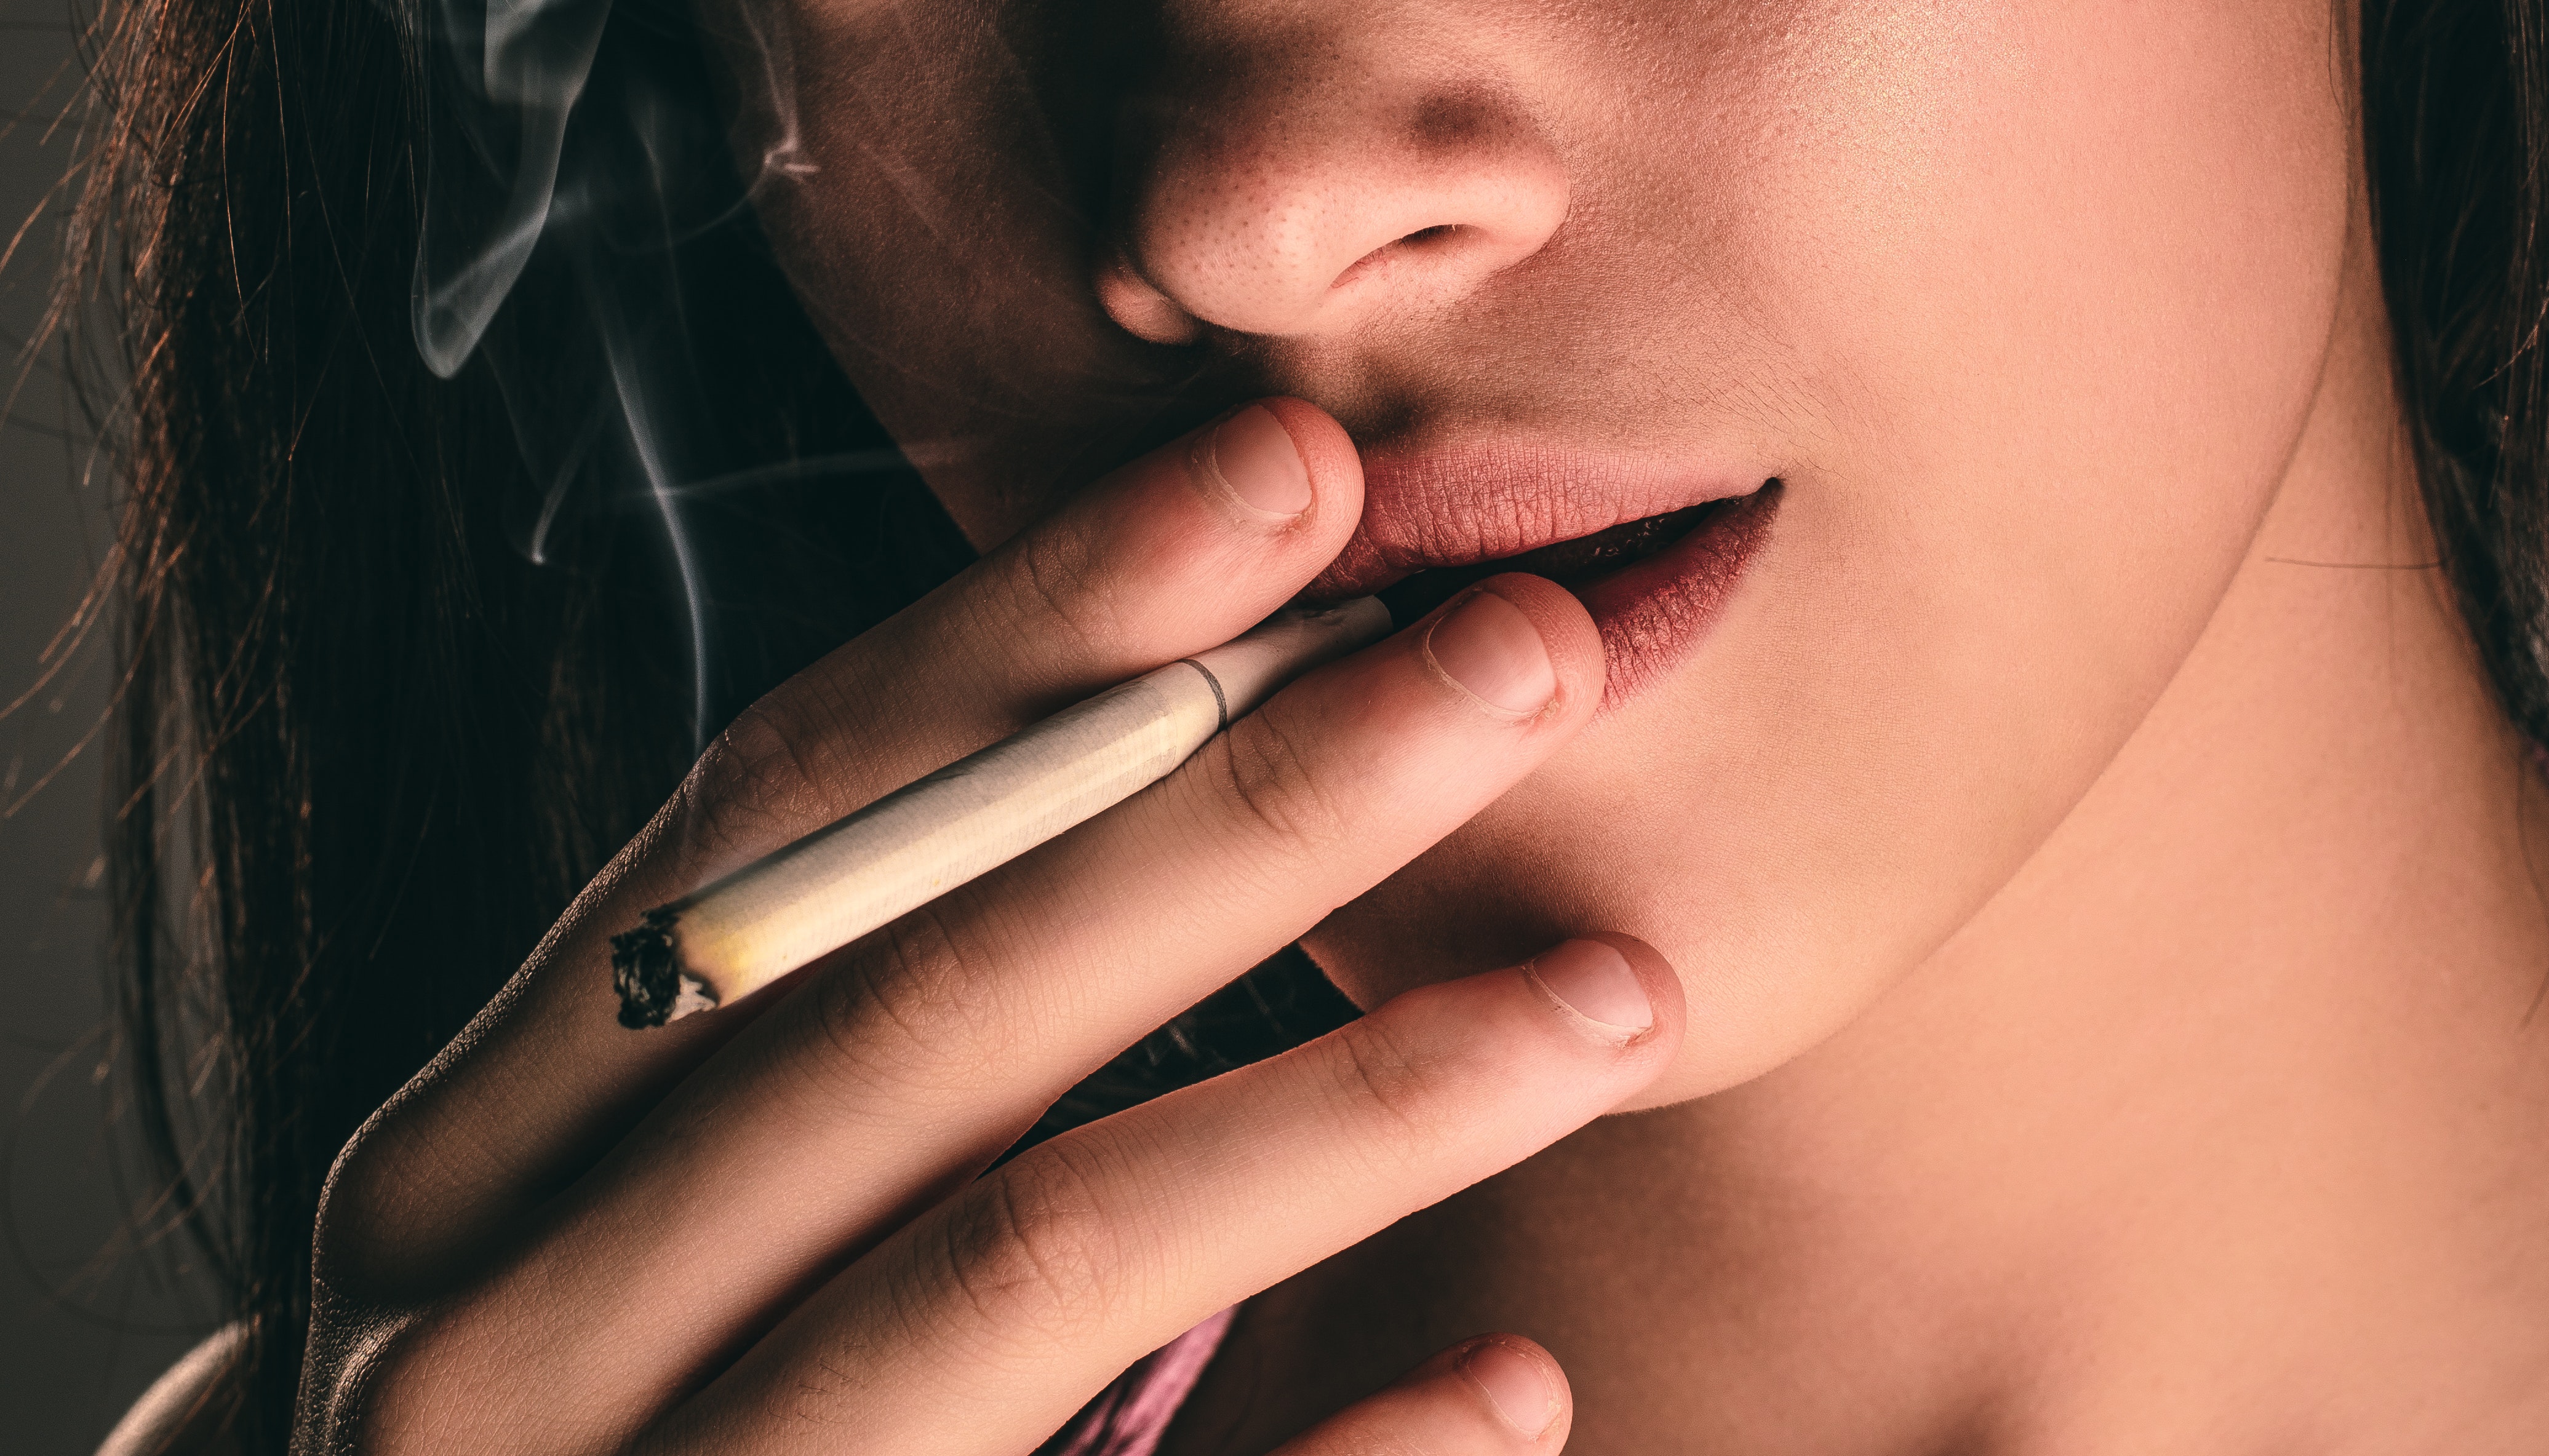
lip, face, nose, finger, hand, eyebrow, skin, chin, nail, mouth, close up, cheek, eye, neck, eyelash, flesh, photography, gesture, smoking, black hair